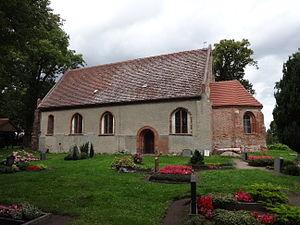
Rubkow est une municipalité allemande du land de Mecklembourg-Poméranie-Occidentale et l'arrondissement de Poméranie-Occidentale-Greifswald. En 2013, elle comptait 673 hab.